Rim Blow

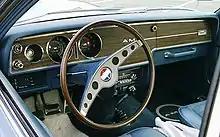
1970 AMC AMX with standard simulated wood-grained rim-blow steering wheel

Rim Blow was a type of steering wheel with no suspended horn ring or horn pad on the spokes that was featured on some automobiles built in the U.S. from 1969 to 1974. The inside of the rim could be depressed anywhere on its circumference to sound the horn.